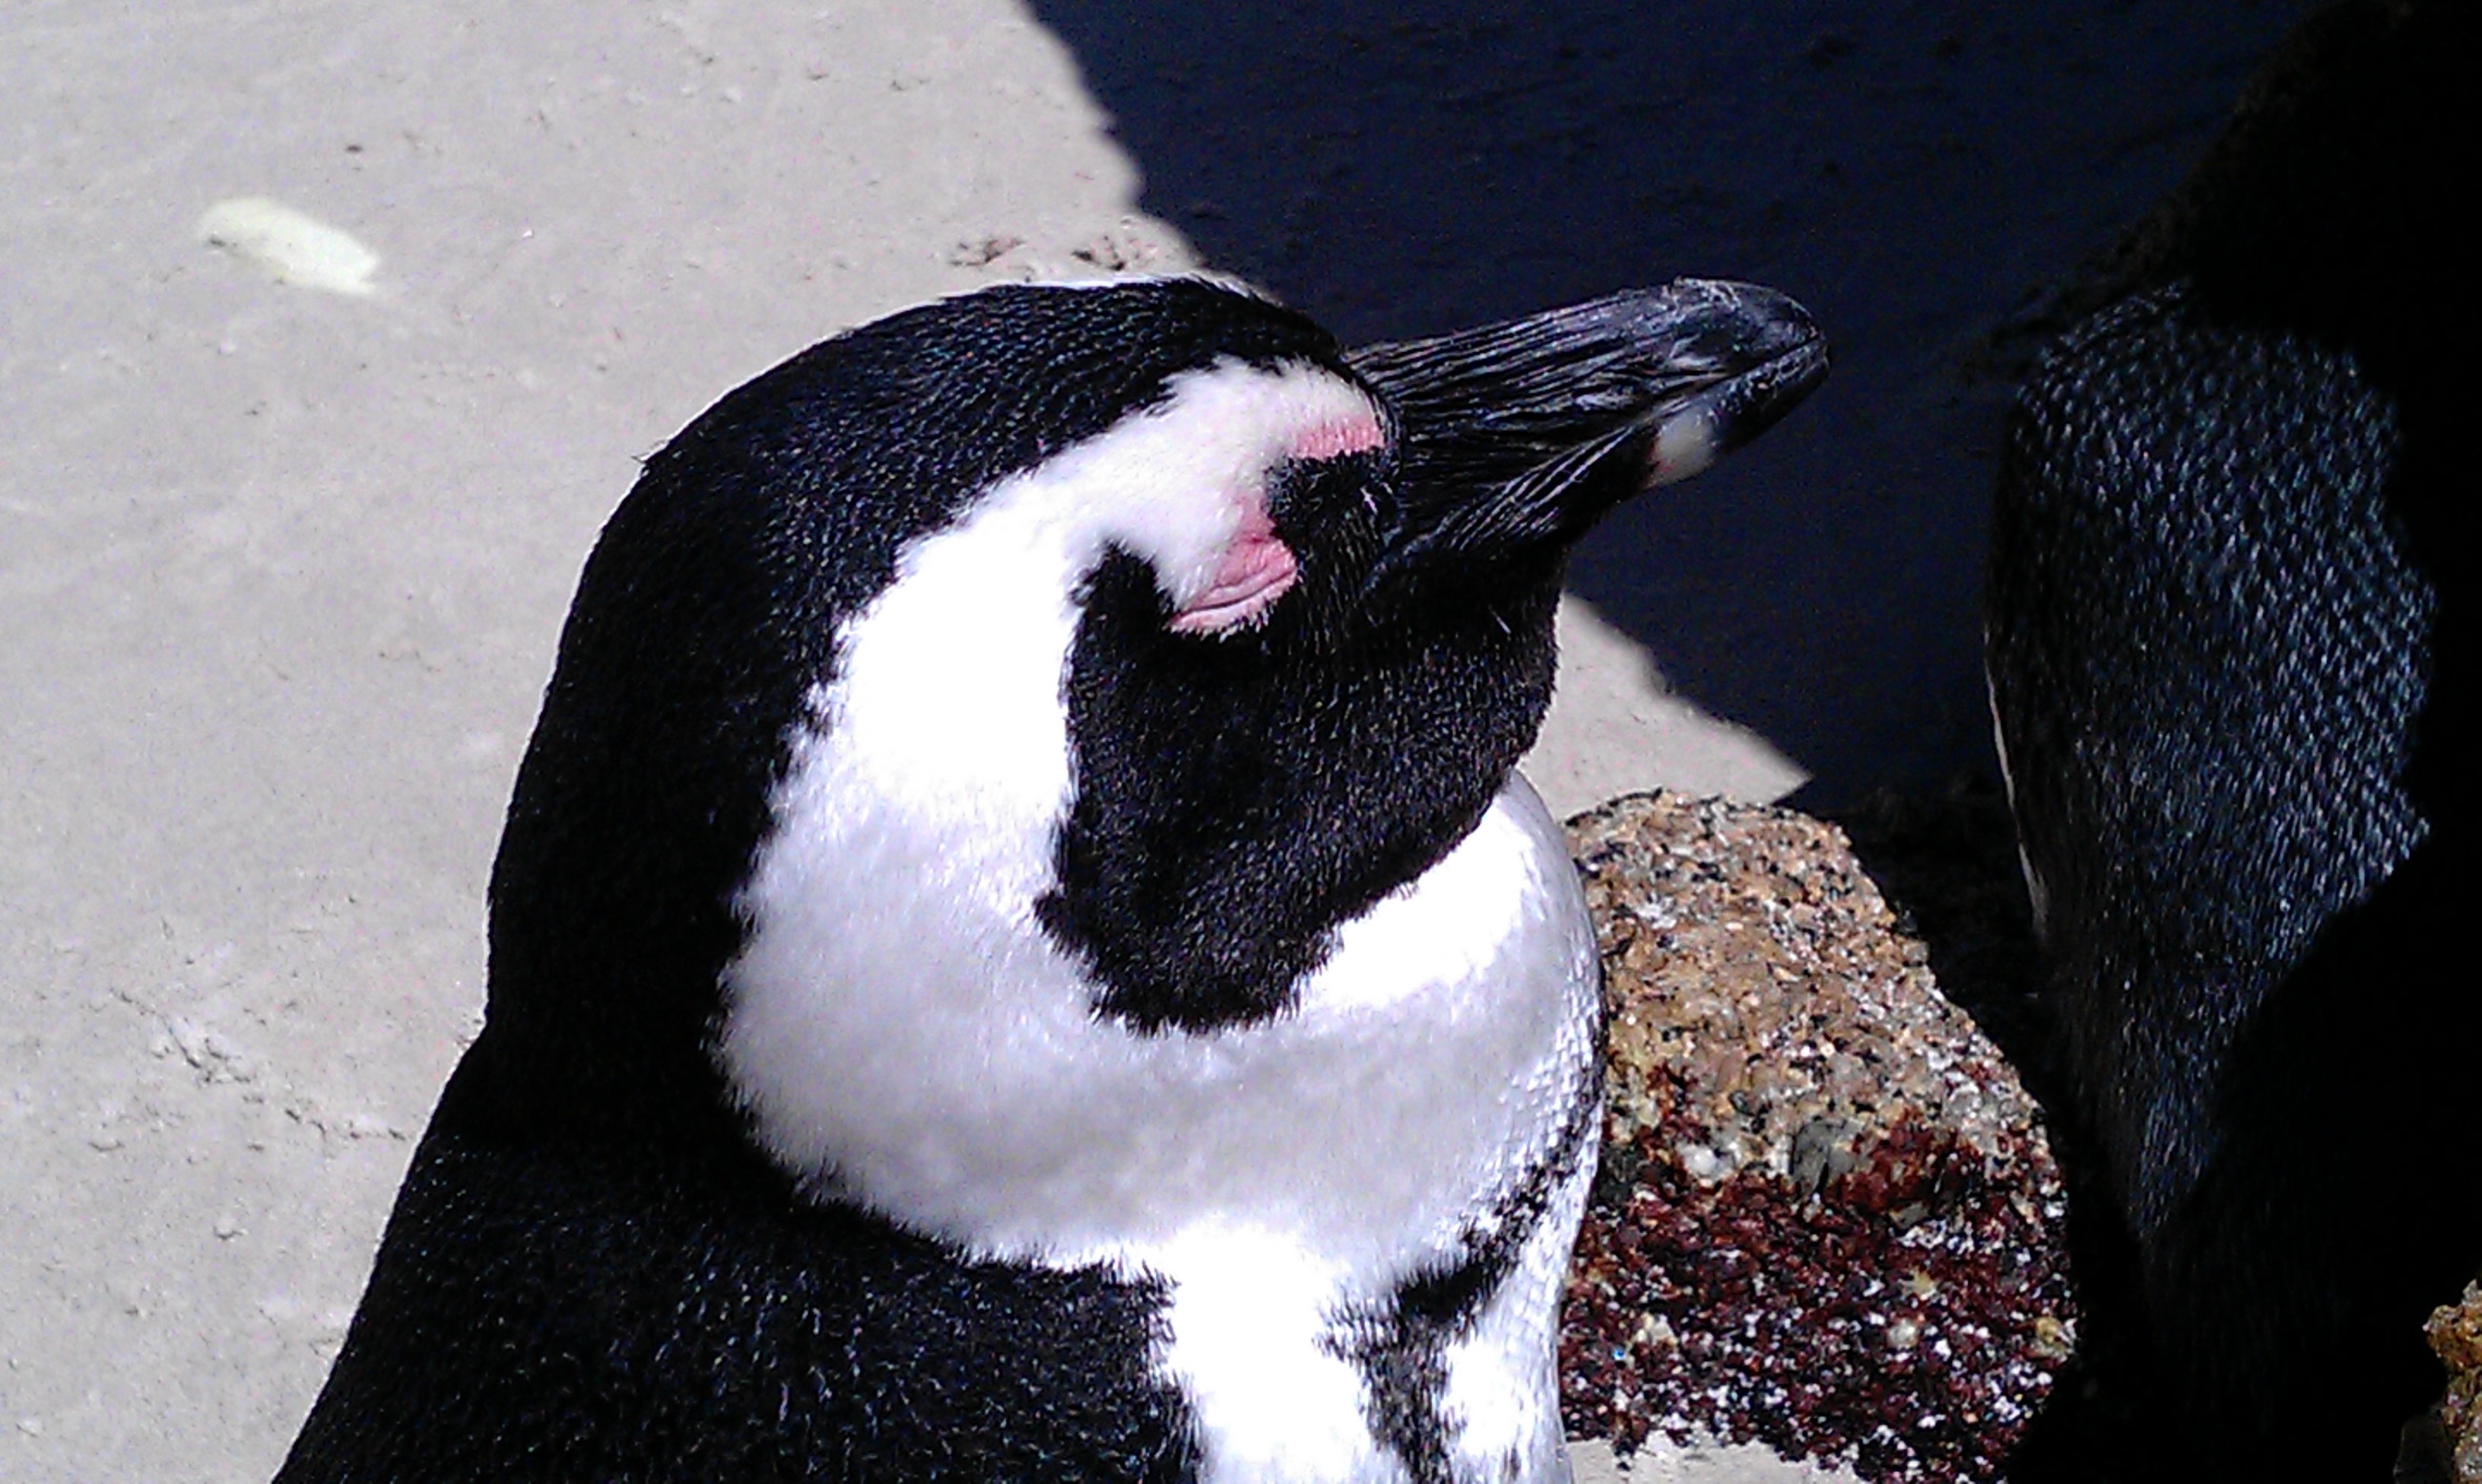
snow, winter, bird, animal, wildlife, zoo, beak, holiday, black, penguin, vertebrate, south africa, flightless bird, boulders beach